Rastafari

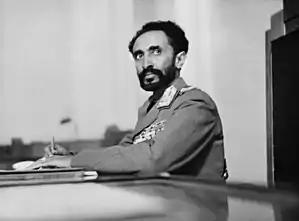
Emperor Haile Selassie in 1942, a year after he re-took control of Ethiopia

From the beginning of the Rastafari movement in the 1930s, adherents typically grew beards and tall hair, perhaps in imitation of Haile Selassie. The wearing of hair as dreadlocks then emerged as a Rasta practice in the 1940s; there were debates within the movement as to whether dreadlocks should be worn or not, with proponents of the style becoming dominant. There are various claims as to how this practice was adopted. One claim is that it was adopted in imitation of certain African nations, such as the Maasai, Somalis, or Oromo, or that it was inspired by the hairstyles worn by some of those involved in the anti-colonialist Mau Mau Uprising in Kenya. An alternative explanation is that it was inspired by the hairstyles of the Hindu sadhus.